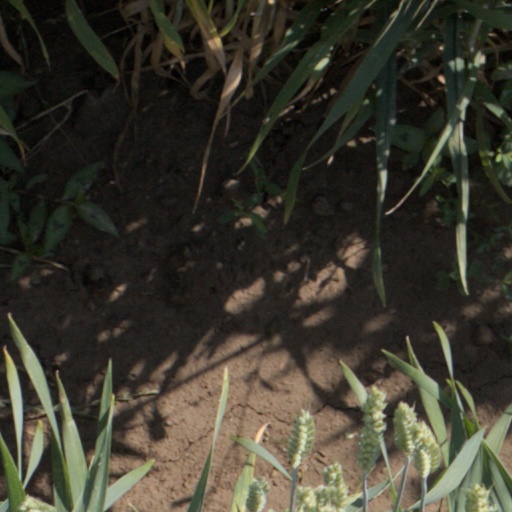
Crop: wheat